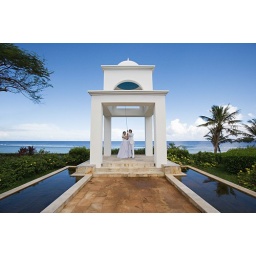
White building by ocean